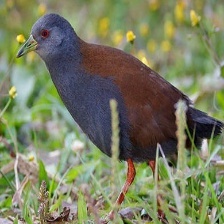
Species: BLACK TAIL CRAKE
Scientific name: AMAURORNIS BICOLOR